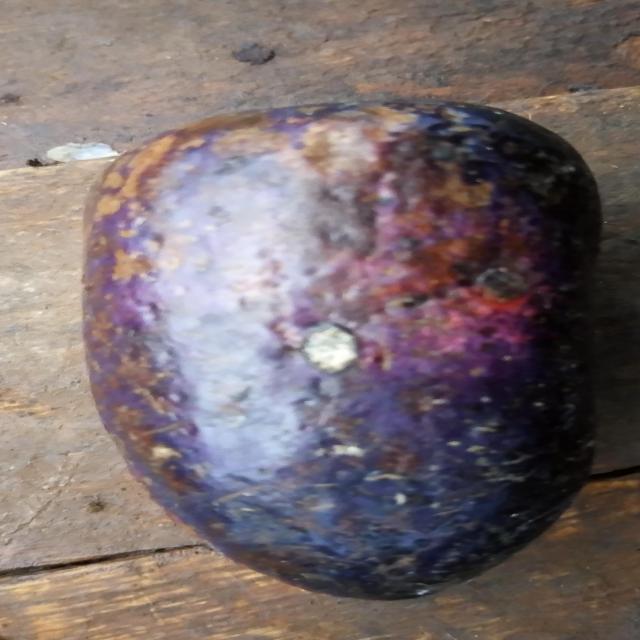
Plum grade: spotted